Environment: real
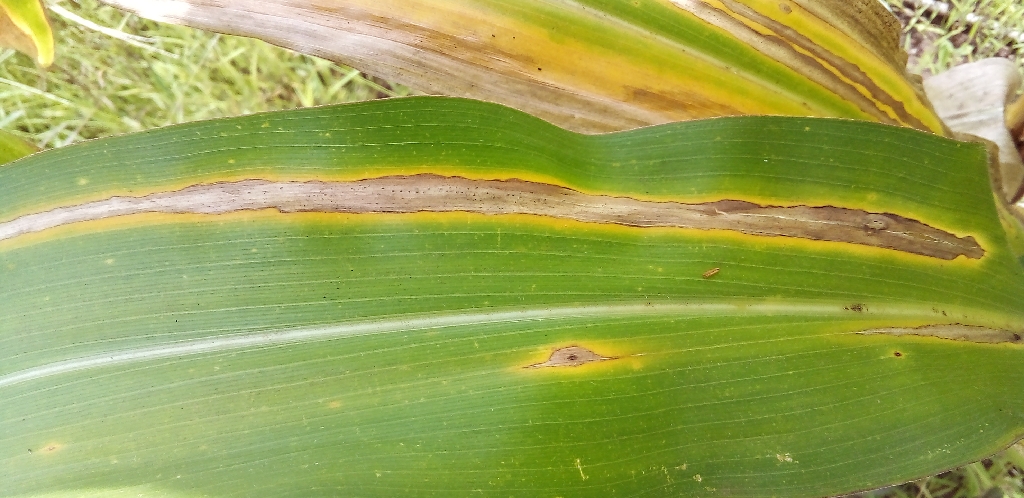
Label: northern_corn_leaf_blight